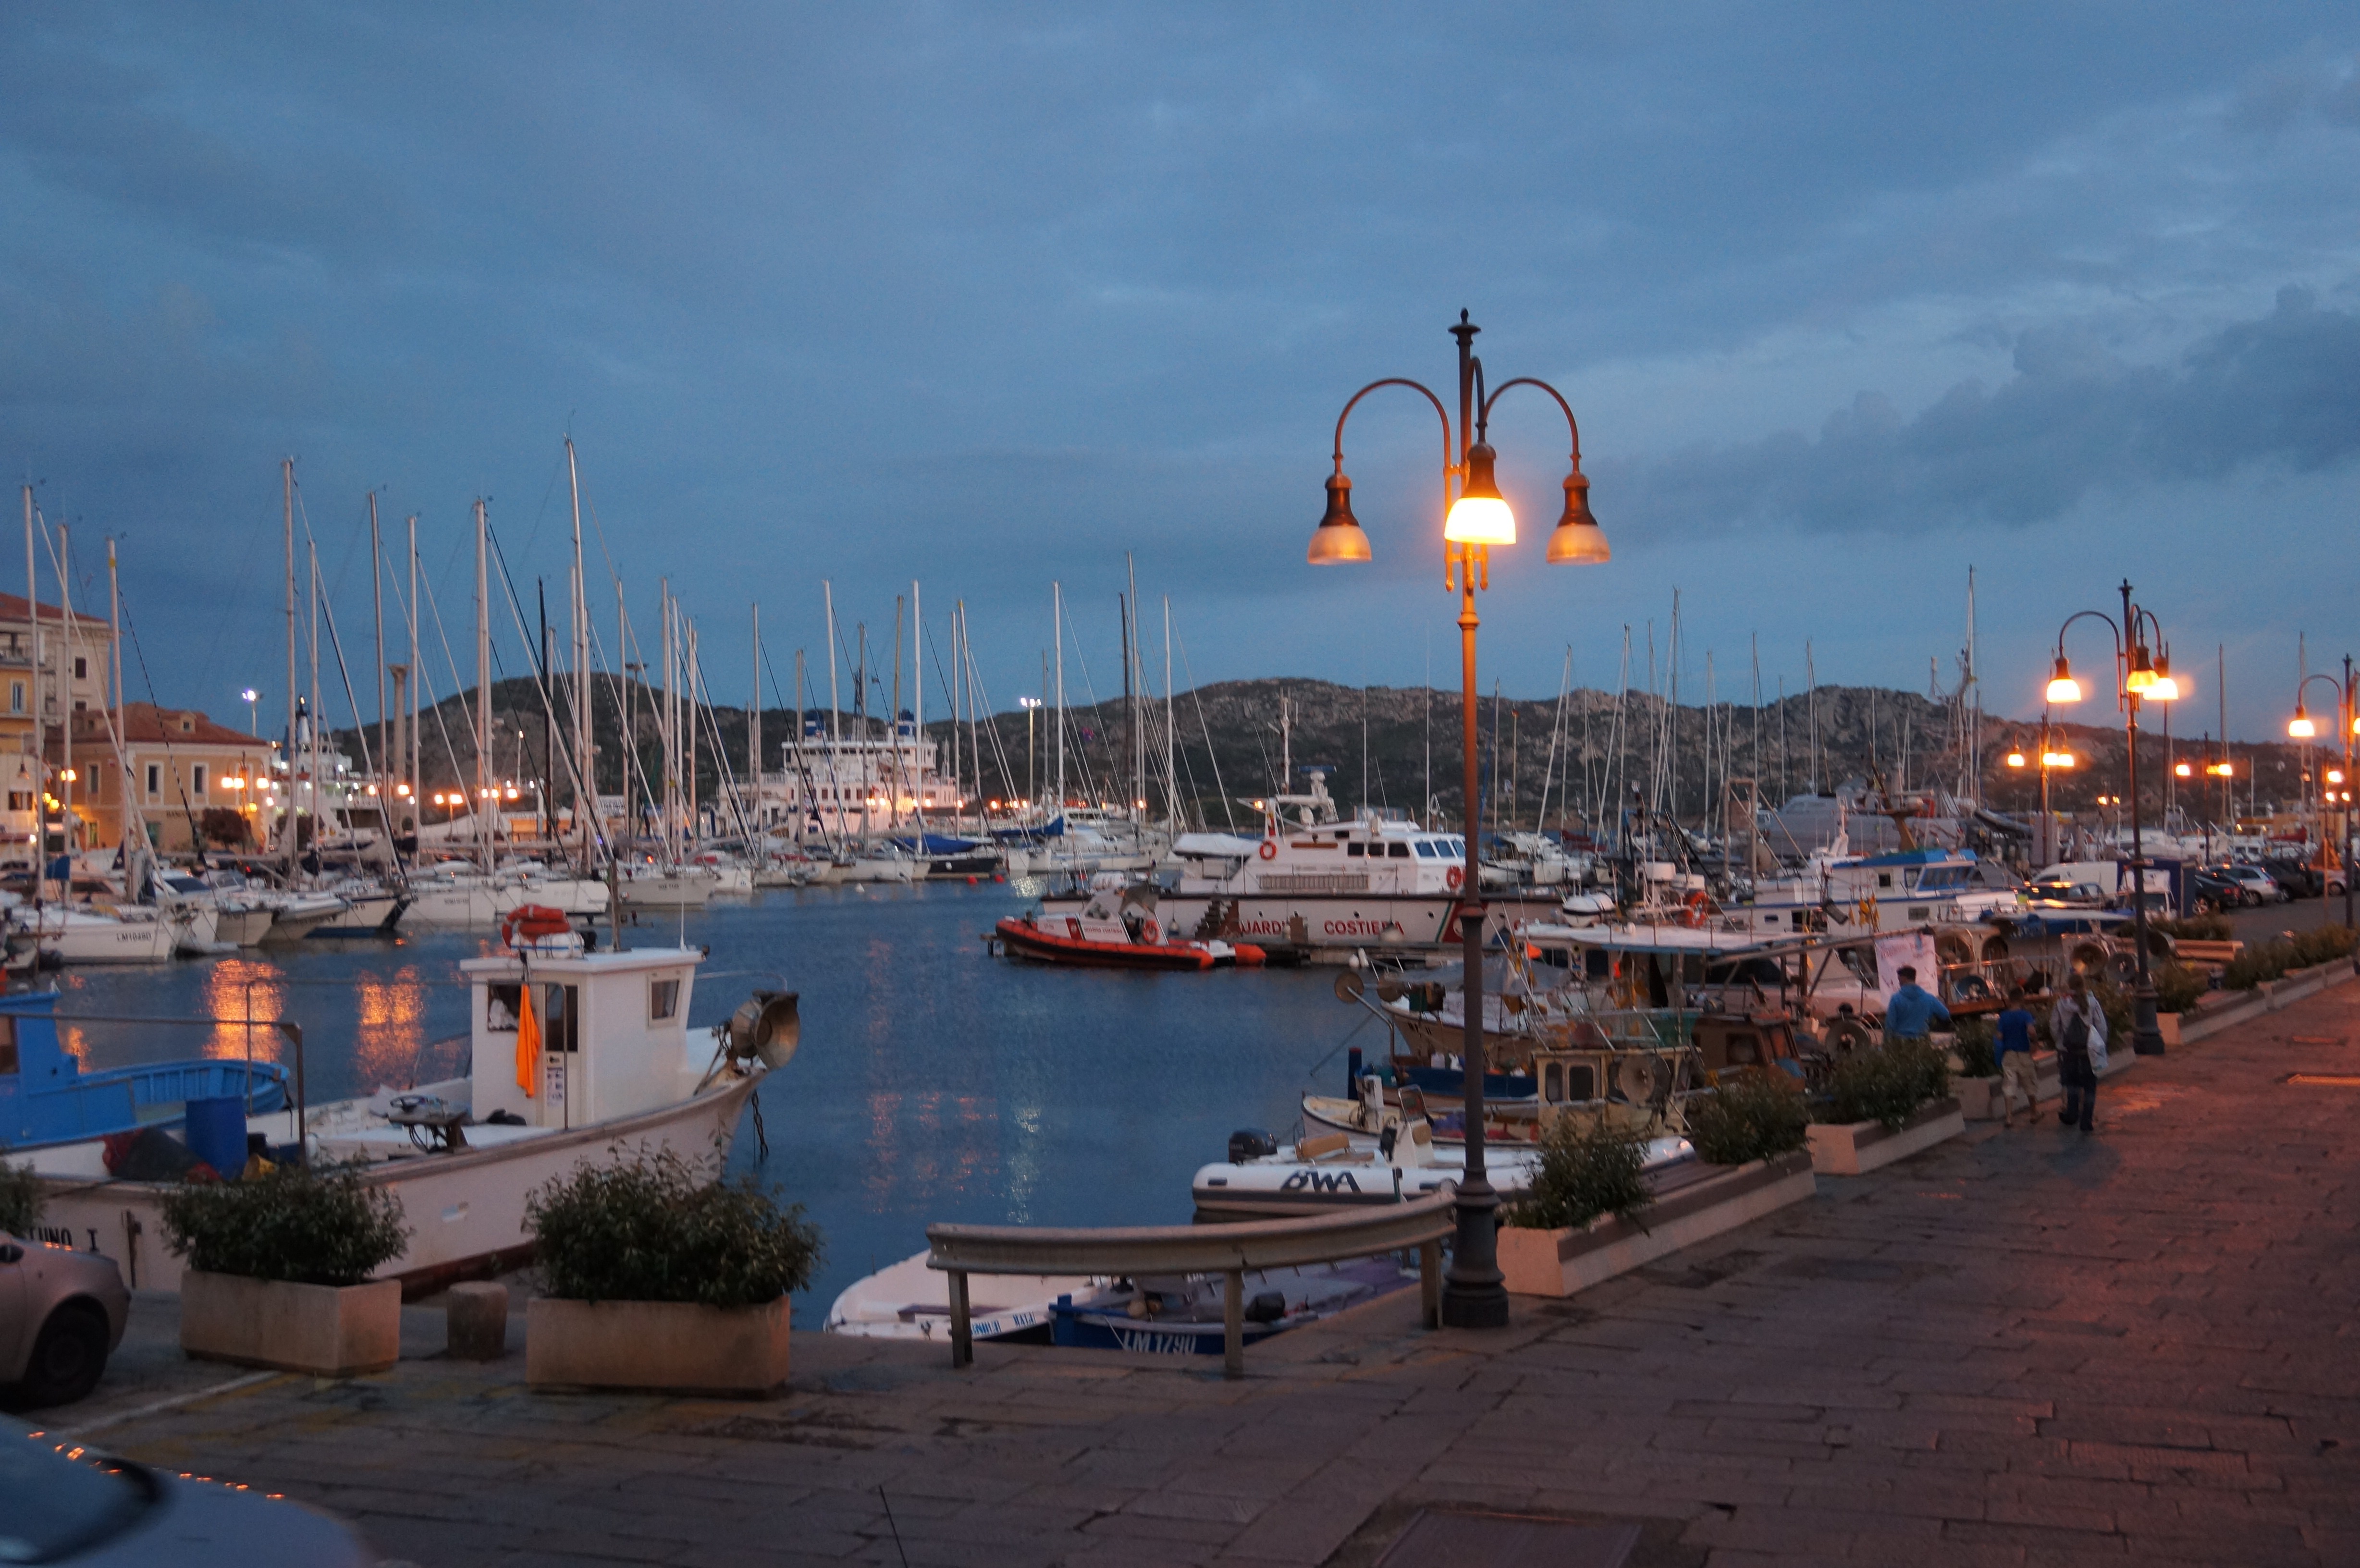
sea, coast, dock, town, cityscape, vacation, dusk, boot, evening, vehicle, bay, harbor, blue, marina, port, infrastructure, boats, sardinia